Jesse Jackson

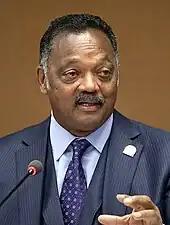
Jackson at the United Nations in 2012

In March 1999, Jackson announced he would not be a candidate in the 2000 presidential election, stating his intent to continue championing the causes of education and health care reform and highlighting the "ongoing shame of our nation—the explosive growth of the prison-industrial complex." In August, Jackson criticized Republican Governor of Texas and presidential candidate George W. Bush as showing no leadership after the murder of James Byrd Jr. by not pushing any hate-crime bills. On March 1, 2000, Jackson endorsed Vice President Al Gore, saying that he brought "to the table a body of invaluable accomplishments as a former congressman, senator and vice president." Gore won the nomination, and Jackson addressed the 2000 Democratic National Convention.